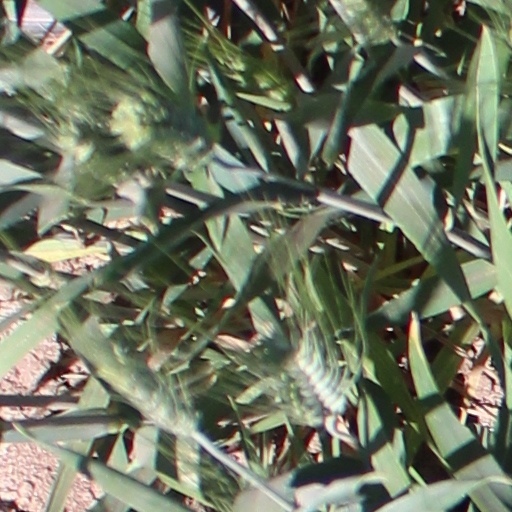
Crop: wheat